Cheers

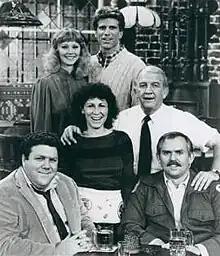
Background is the bar setting. Top row has a businesswoman and a handsome bartender. Middle row has a brunette perm waitress and an old bartender. Bottom row has a suit-dressed man and a mailman.

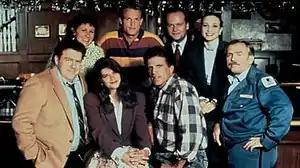
Background is bar setting. Top row has a waitress, a young handsome bartender, and married opposite-sex psychiatrists. Bottom row has a suit-dressed man, a blonde, a middle-aged handsome bartender, and a mailman.

Although "Cheers" operated largely around that main ensemble cast and their interactions with various one-off characters, guest stars and recurring characters did occasionally supplement them. Notable repeat guests included Dan Hedaya as Nick Tortelli and Jean Kasem as Loretta Tortelli (who were the main characters in the first spin-off, "The Tortellis"), Fred Dryer as Dave Richards, Annie Golden as Margaret O'Keefe, Derek McGrath as Andy Schroeder (also referred to as "Andy Andy"), interchangeably Joel Polis and Robert Desiderio as rival bar owner Gary, Jay Thomas as Eddie LeBec, Roger Rees as Robin Colcord, Tom Skerritt as Evan Drake, Frances Sternhagen as Esther Clavin, Richard Doyle as Walter Gaines, Keene Curtis as John Allen Hill, Anthony Cistaro as Henri, Michael McGuire as Professor Sumner Sloan, and Harry Anderson as Harry "The Hat" Gittes. Jackie Swanson, who played the recurring role of Woody's girlfriend and eventual wife "Kelly Gaines-Boyd", appeared in 24 episodes from 1989 to 1993. The character is as equally dim and naive—but ultimately as sweet-natured—as Woody.